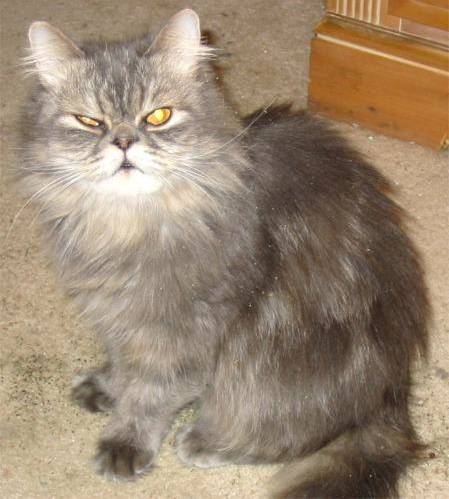
Label: cat